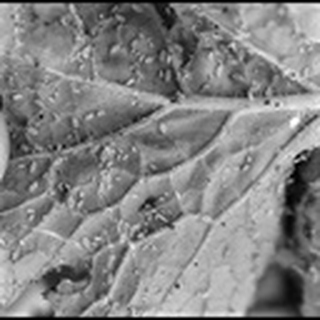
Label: cotton_aphids